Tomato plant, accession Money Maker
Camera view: bottom (45 deg); turntable rotation: 120 degrees
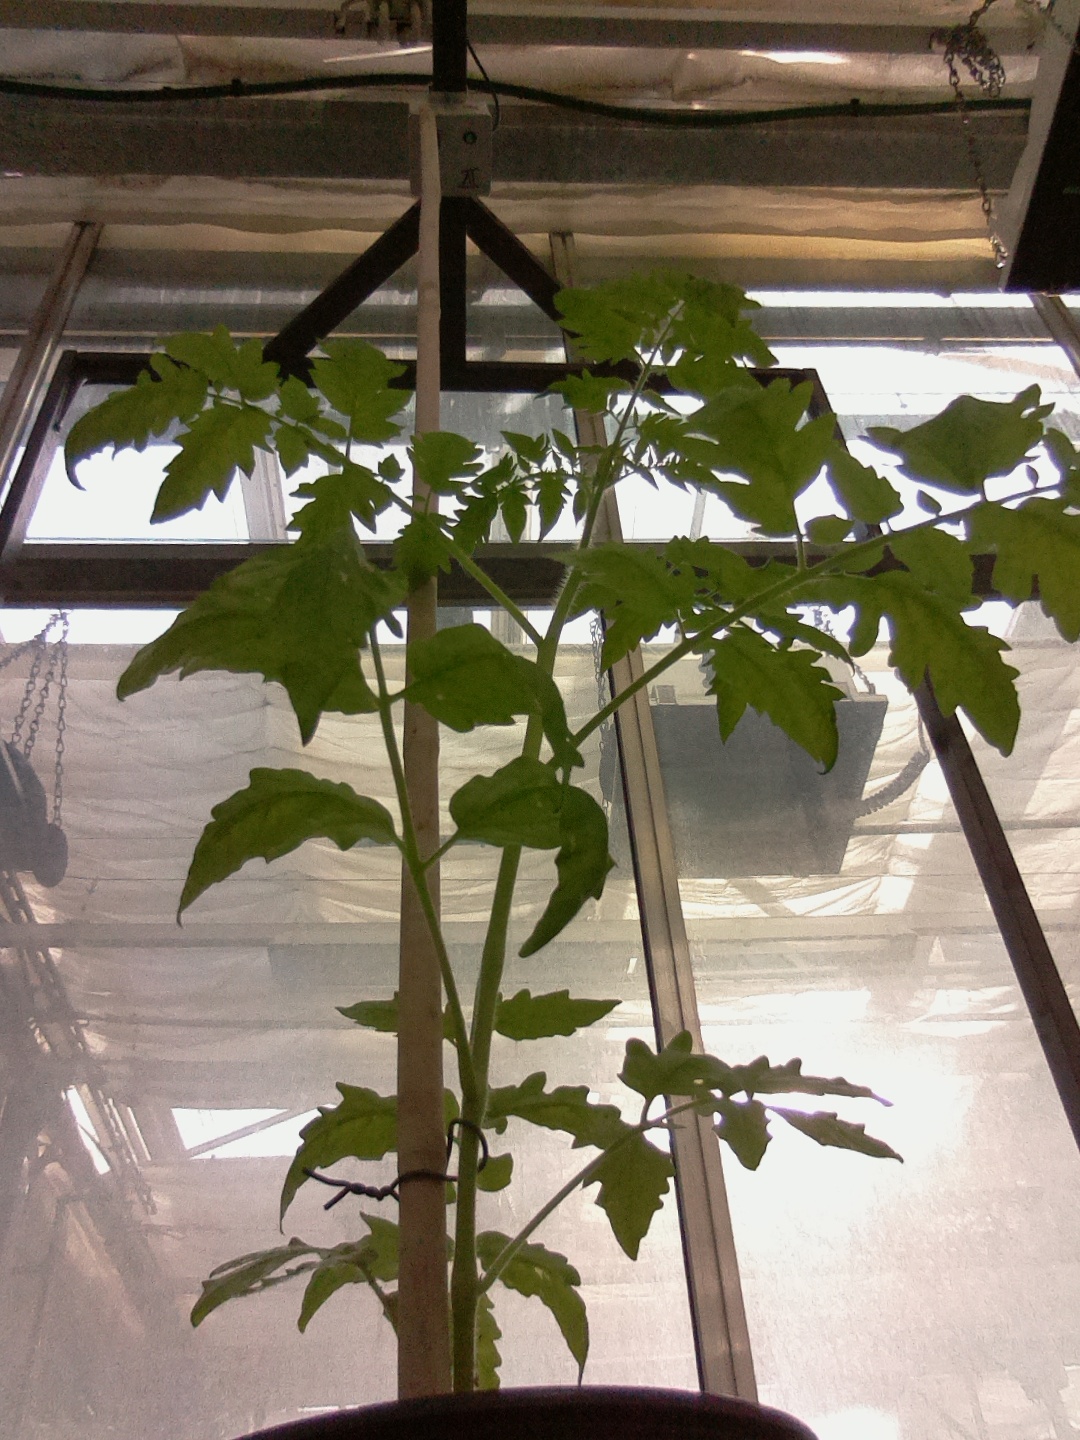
BBCH growth stage 14: 8 of true leaves visible